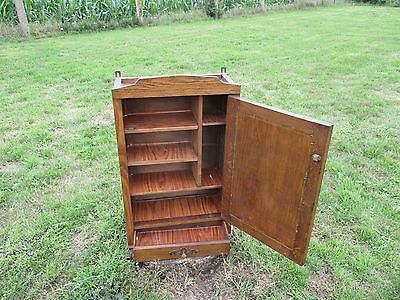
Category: cabinet